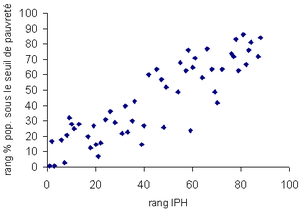
Corrélation entre deux indicateurs de pauvreté
Un indicateur de pauvreté humaine ou IPH est un indice permettant de caractériser le niveau de pauvreté d'un pays. Il a été créé par le programme des Nations unies pour le développement. Cet indice varie entre 0 et 100, en fonction de 5 critères notés de 0 à 20.